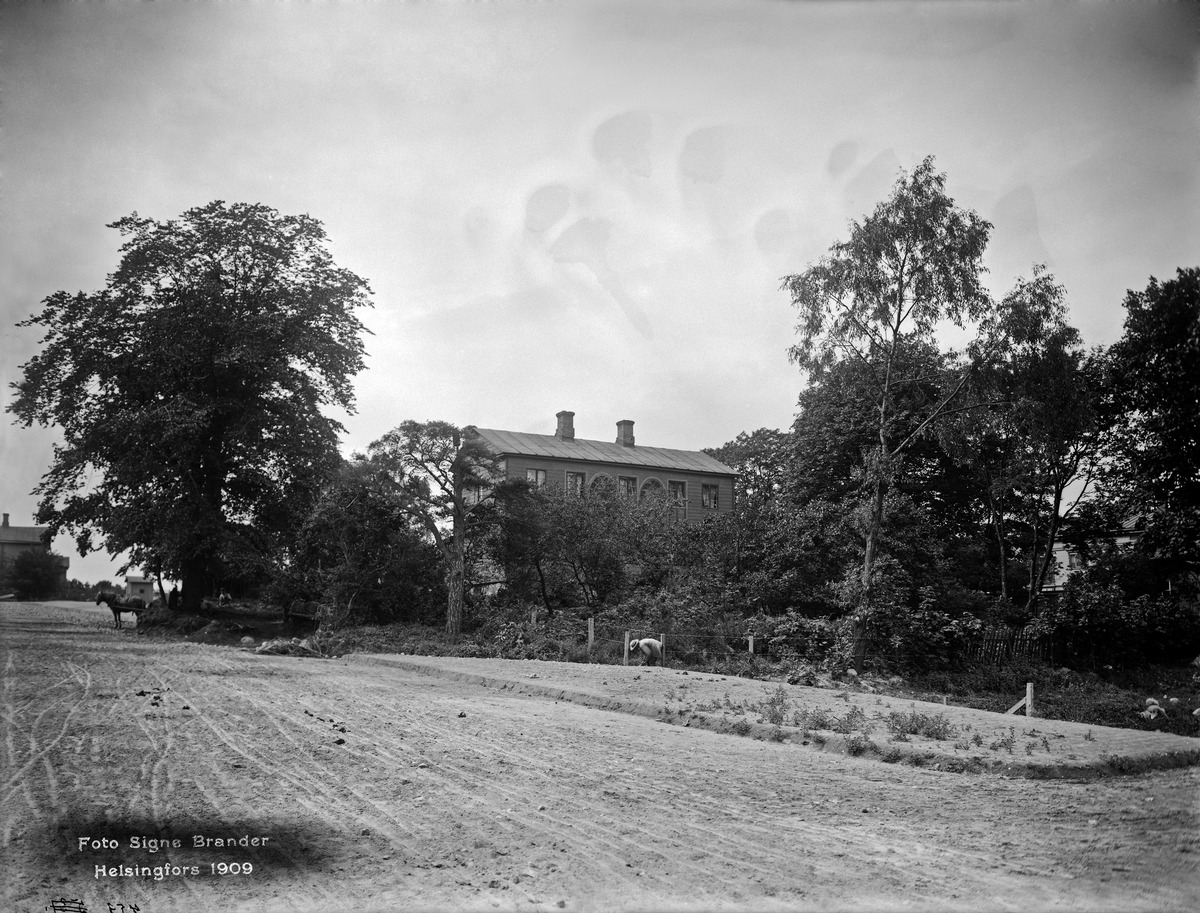
Kadunrakennustöitä Runeberginkatu 56:n ja 54:n kohdalla
sisällön kuvaus: Kadunrakennustöitä Runeberginkatu 56:n ja 54:n kohdalla. Kuvattu Ruusulankadulta päin. mustavalkoinen
Kuvaaja: Brander, Signe, valokuvaaja
Ajankohta: kuvausaika 1909
Paikka: Suomi, Uusimaa, Helsinki, Töölö Helsinki, Taka-Töölö Helsinki, Runeberginkatu 54b, 56
Aiheet: kadunrakennus, puurakennukset